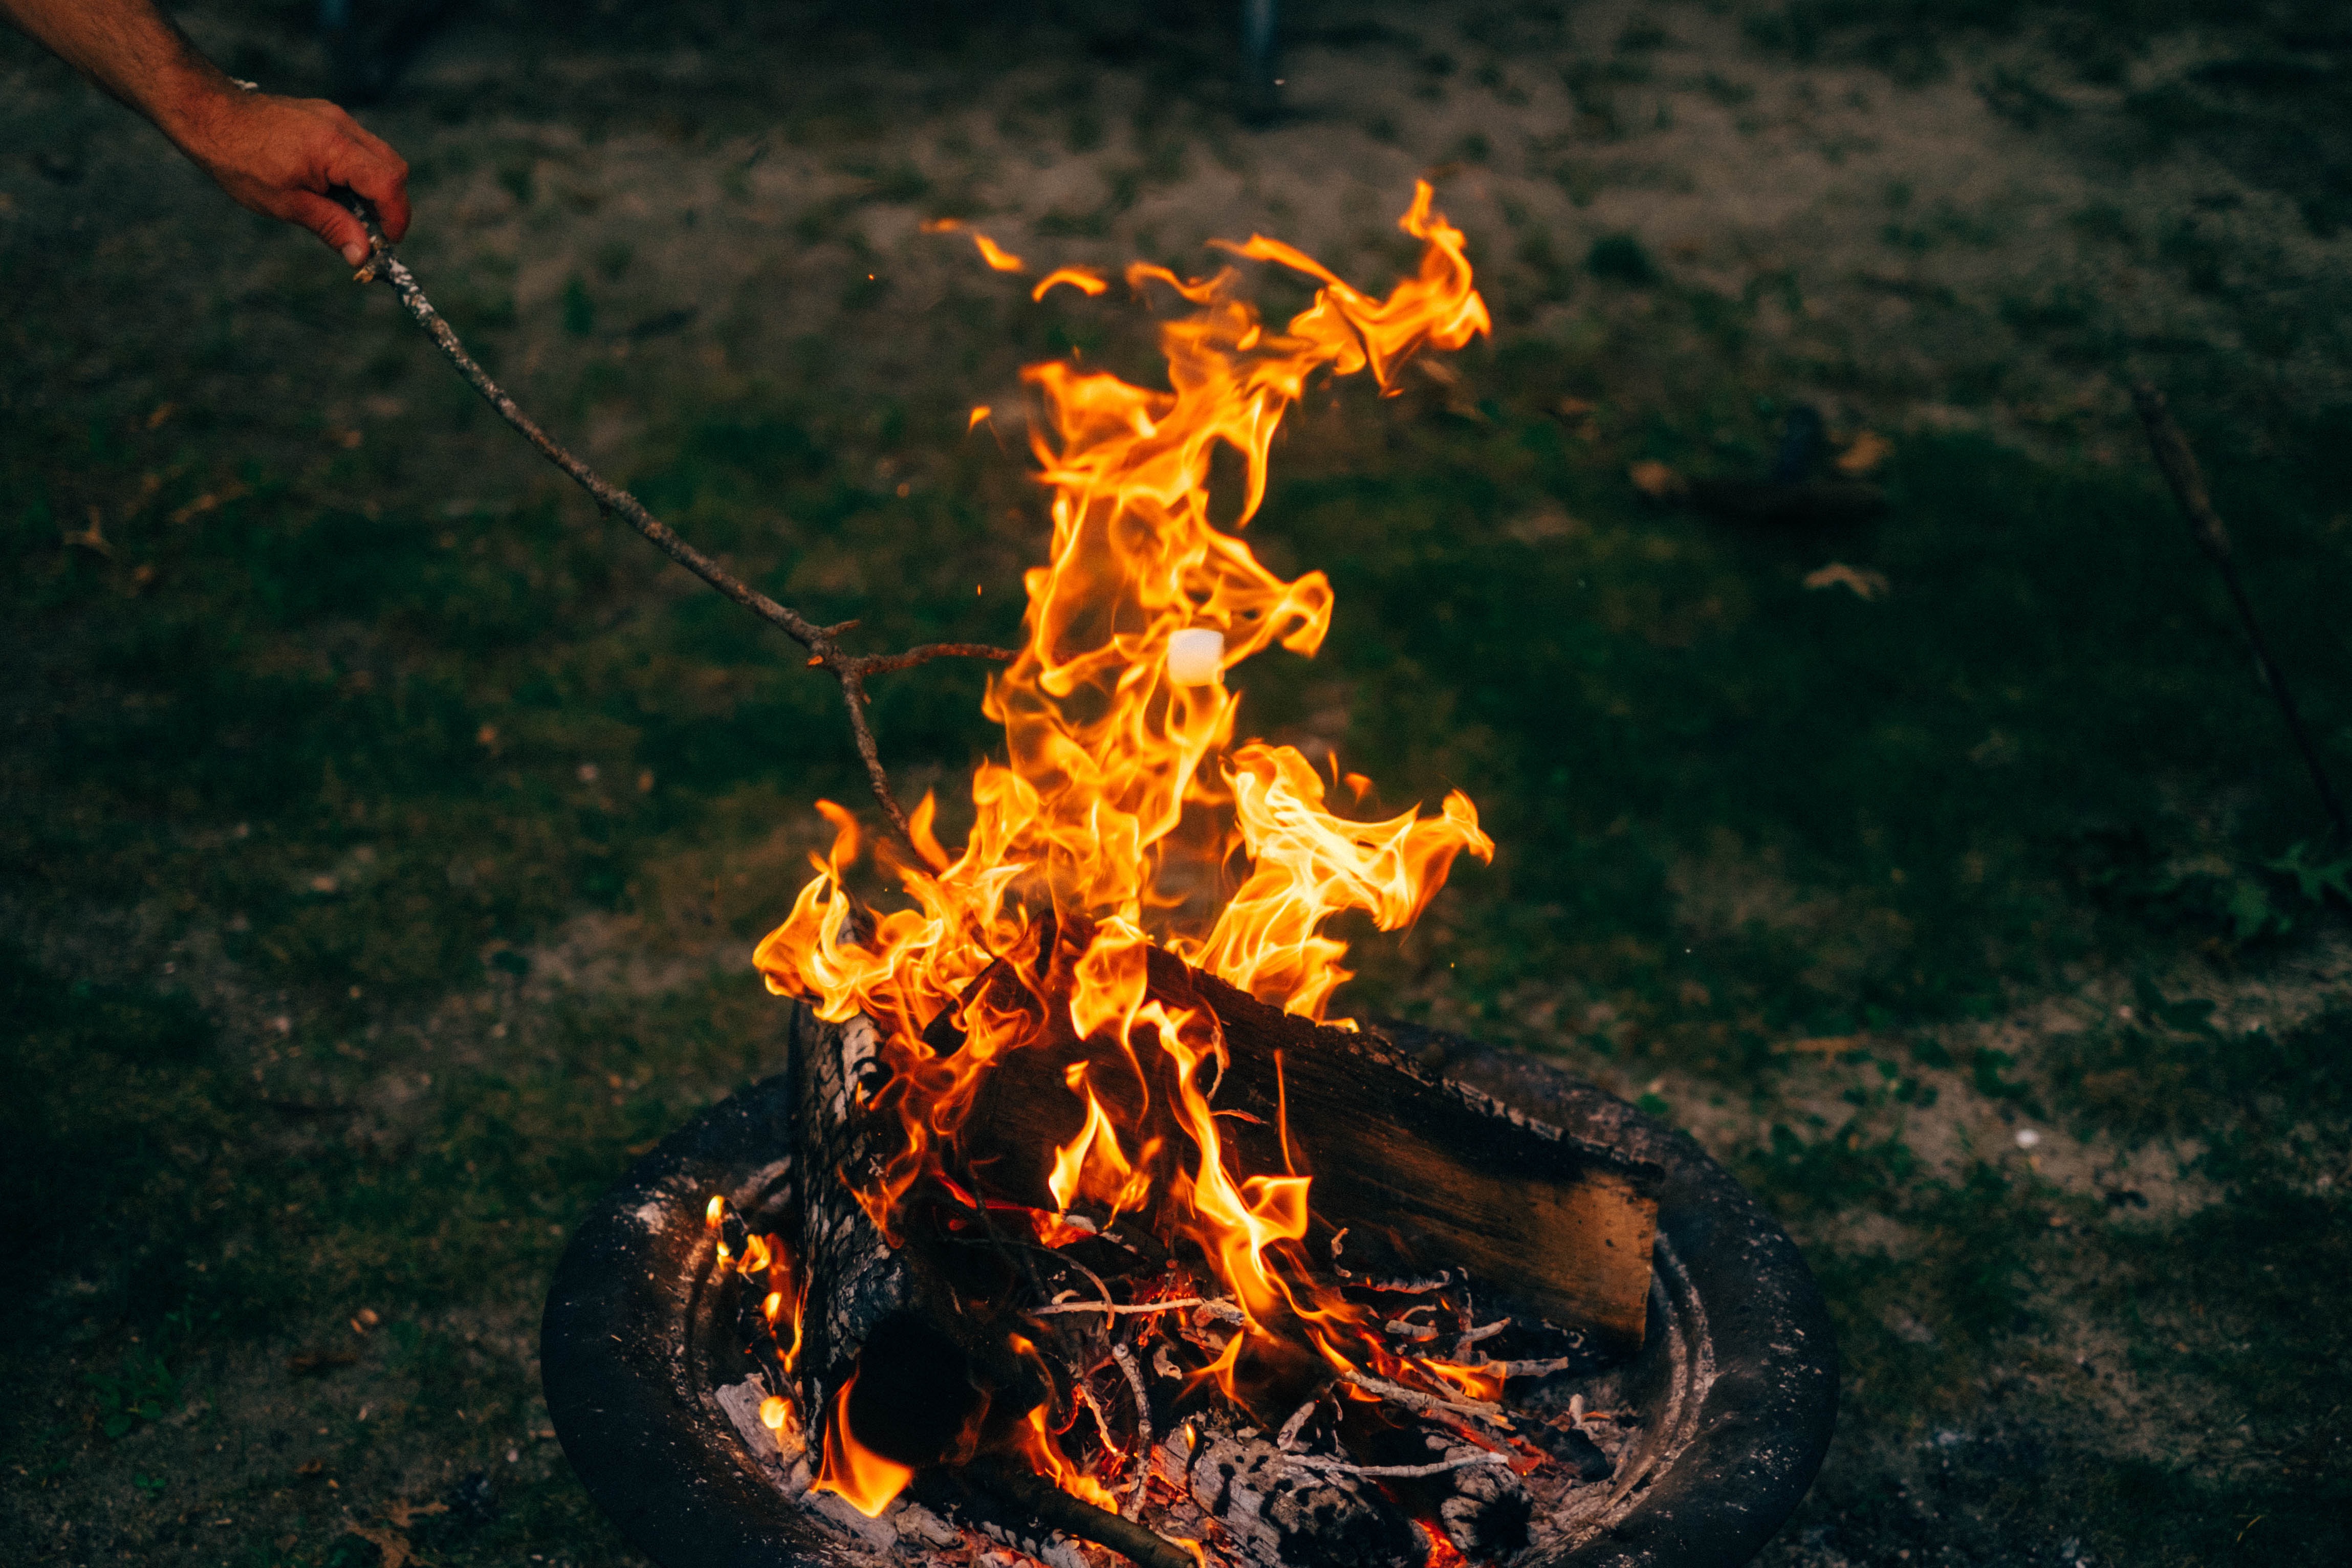
leaf, flower, autumn, flame, fire, soil, campfire, bonfire, burn, fire pit, camp fire, blaze